Colonie Center

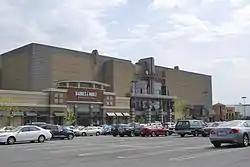

Colonie Center is a shopping mall located in Roessleville, New York, a suburb of Albany, at the intersection of Central Avenue, Wolf Road, and Interstate 87. Opening in 1966, it was the first enclosed shopping mall in New York's Capital Region. The two-story mall has an area of and 110 stores as well as a food court. In April 2013, the shopping center was sold to KKR in partnership with Colonie Pacific. On July 9, 2021, KKR sold its stake.